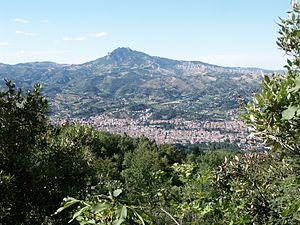
La vallée du Tronto est le vaste bassin versant du fleuve homonyme. Elle s'étend principalement, dans la région italienne des Marches, sur la majeure partie des communes de la province d'Ascoli Piceno. Elle affleure la province de Rieti dans le Latium, la partie septentrionale de la province de Teramo et quelques communes de la province de L'Aquila dans les Abruzzes.